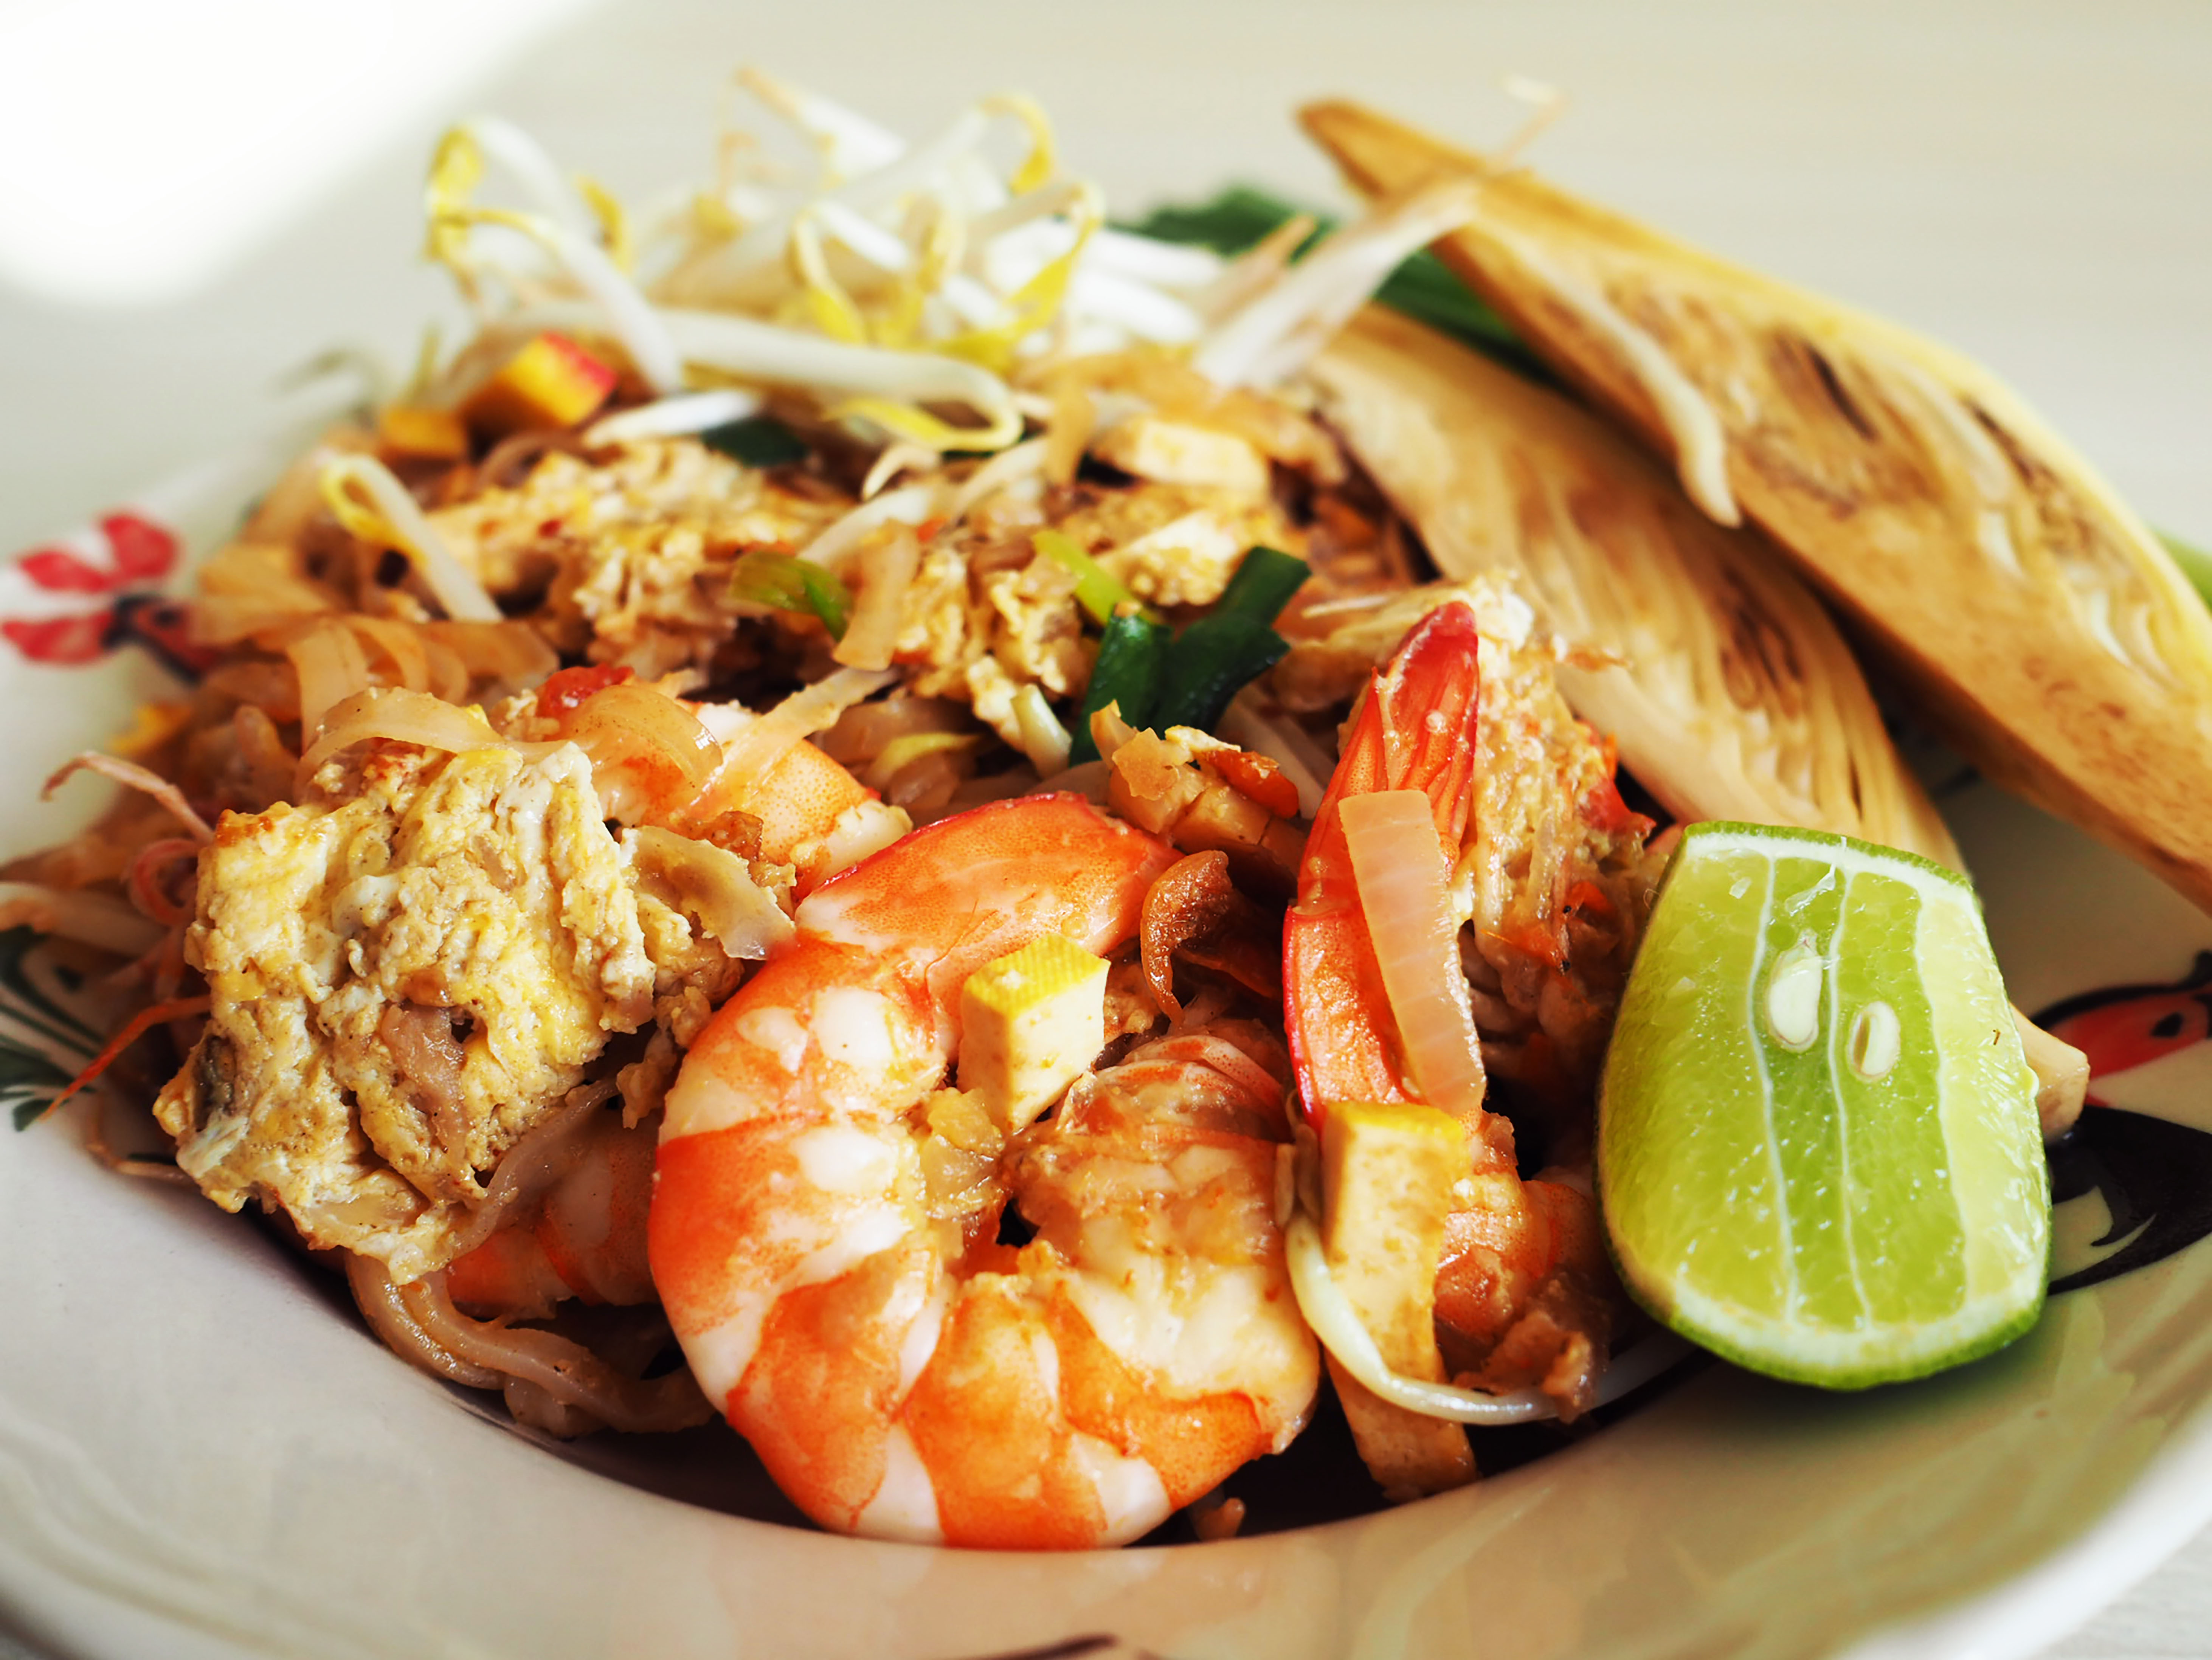
food, tableware, ingredient, recipe, Botan shrimp, seafood, seafood boil, cuisine, scampi, dish, staple food, lime, arthropod, produce, shrimp, lemon, persian lime, garnish, meat, leaf vegetable, decapoda, sweet lemon, key lime, citrus, comfort food, cajun food, shellfish, plate, fruit, citric acid, salad, delicacy, crustacean, dendrobranchiata, side dish, new england clam bake, platter, culinary art, portuguese food, meyer lemon, la carte food, finger food, junk food, lunch, invertebrate, american food, meal, natural foods, herb, shanghai food, spanish cuisine, Latin american food, vegan nutrition, thai food, brunch, fast food, superfood, mediterranean food, stir frying, wok, Singaporean cuisine, vegetable, italian food, vegetarian food, chinese food, mexican food, japanese cuisine, breakfast, mussel